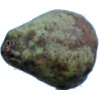
Label: pear_stone